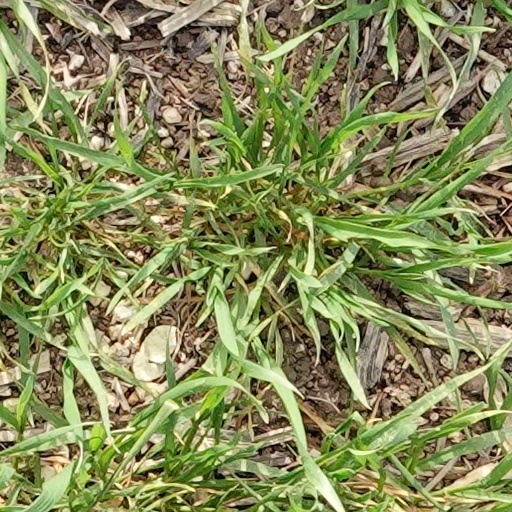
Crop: wheat